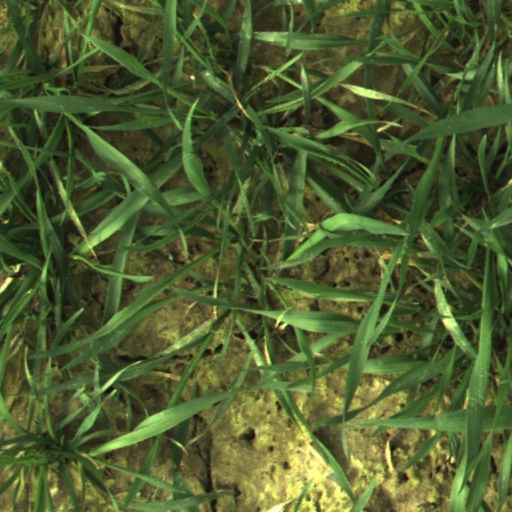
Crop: wheat